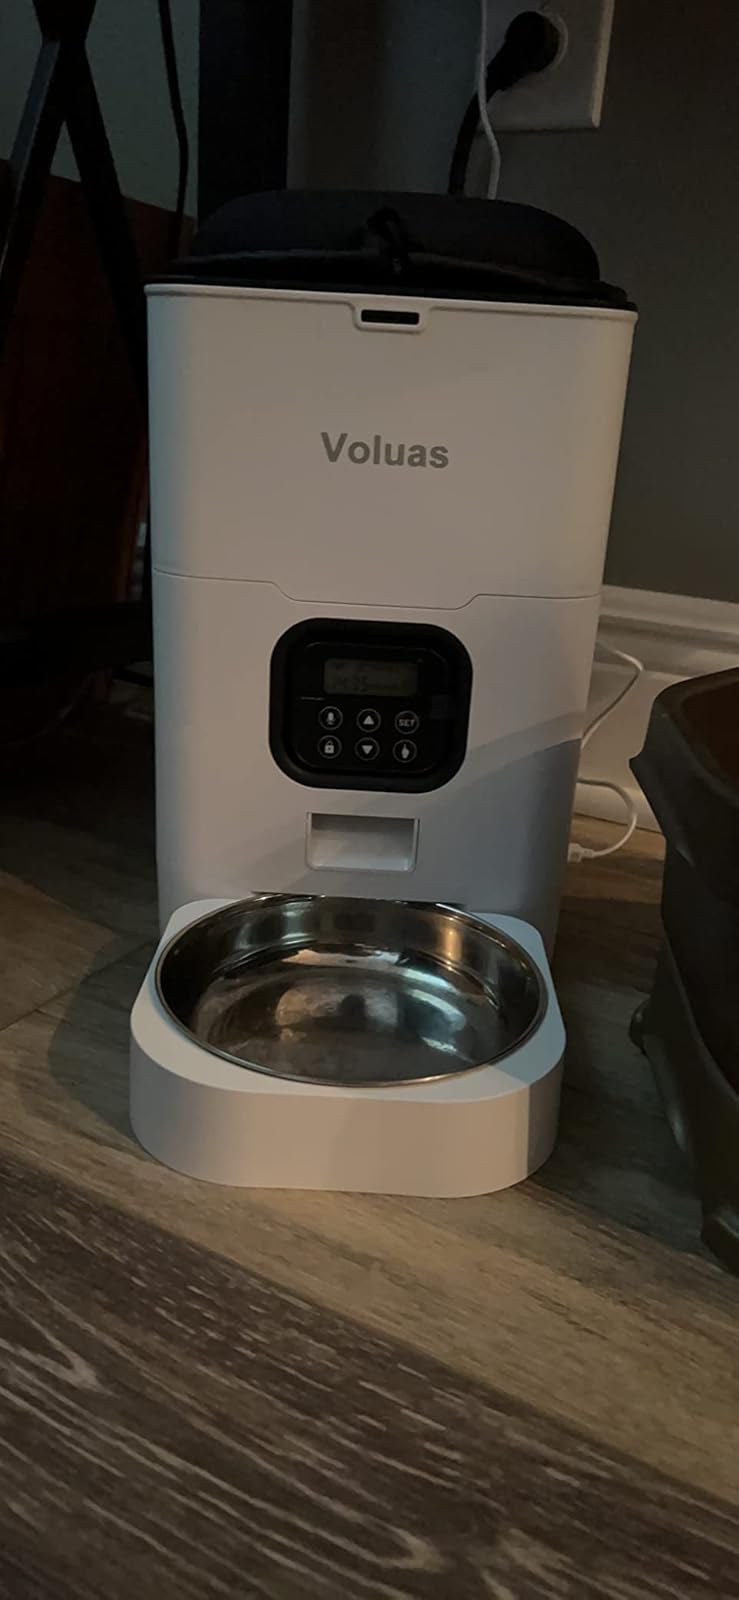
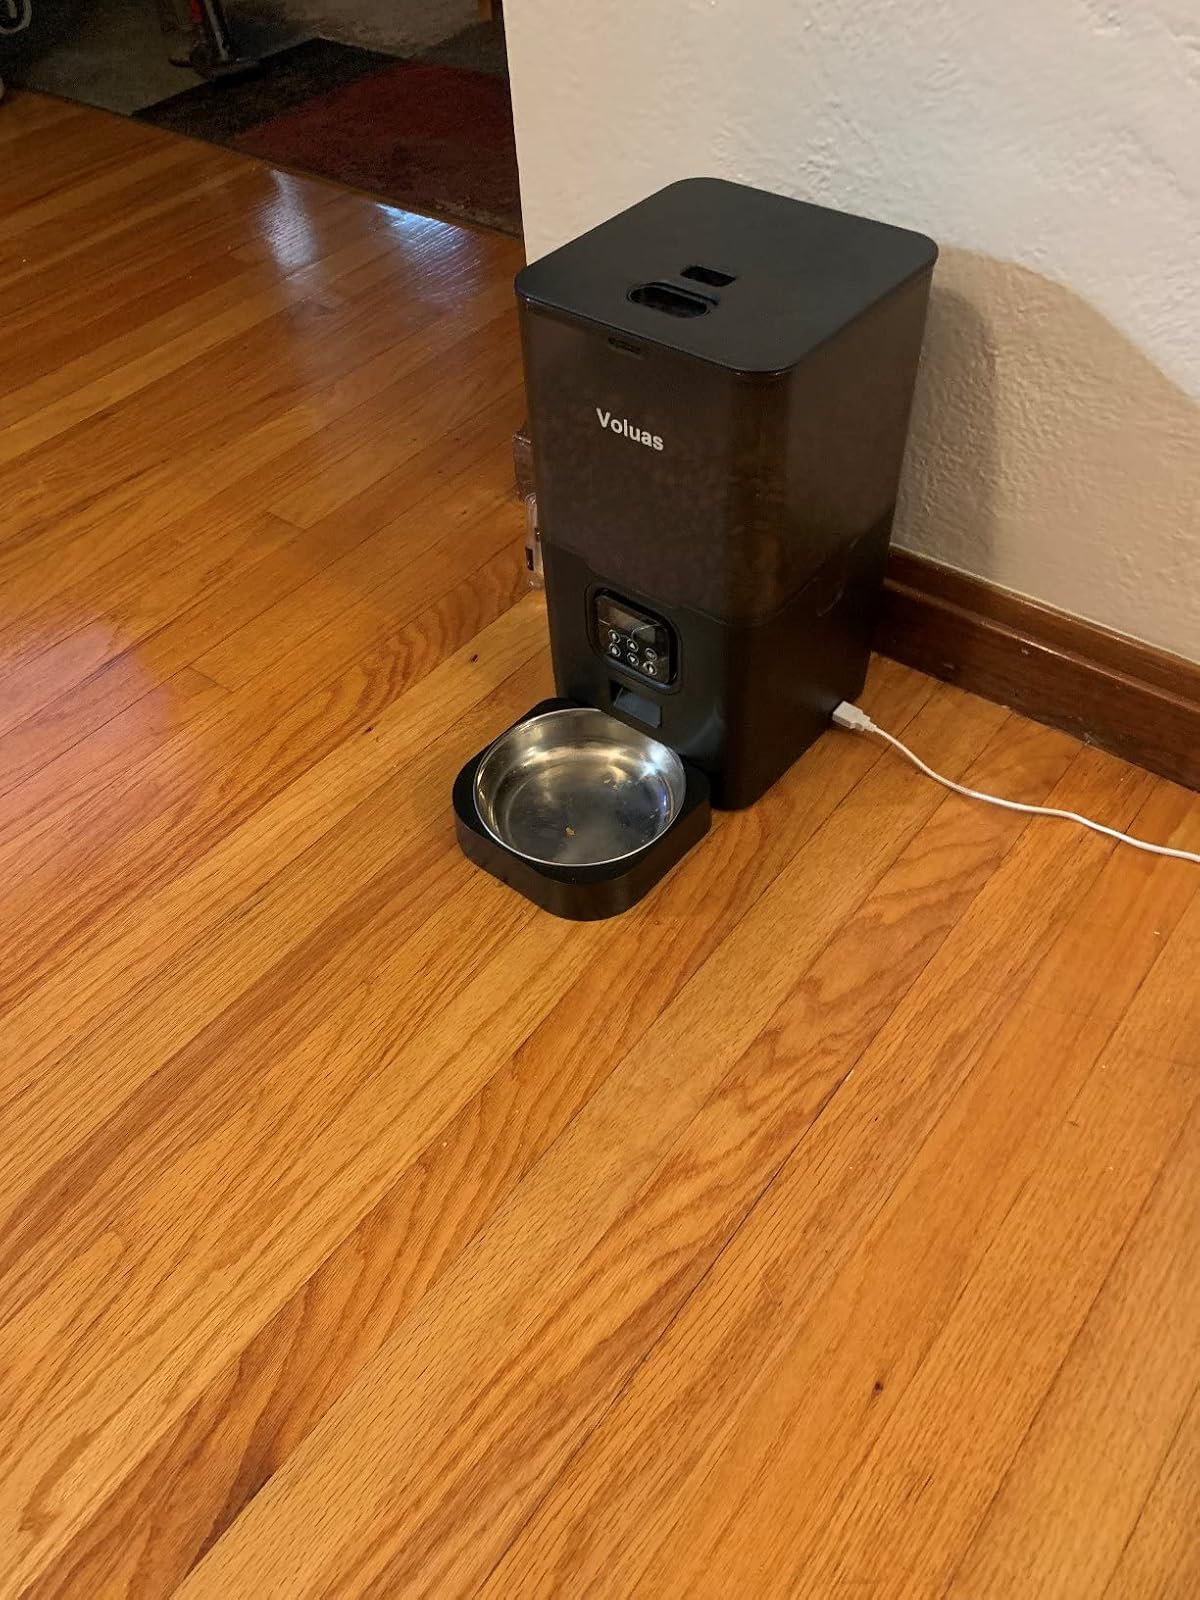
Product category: items_feeder
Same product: no